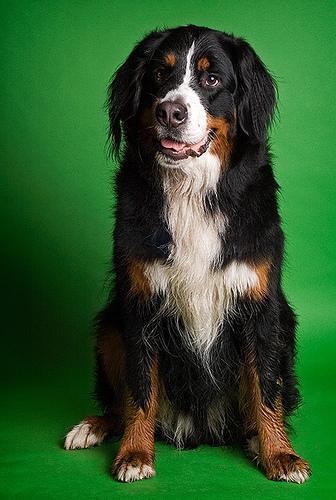
Bernese_mountain_dog